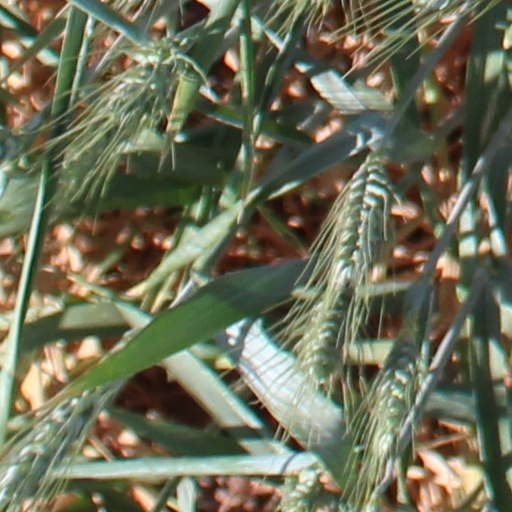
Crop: wheat